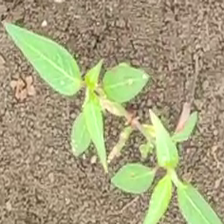
Weed species: Moti_dudhi(Euphorbia_geneculata_L)